Koch Institute for Integrative Cancer Research

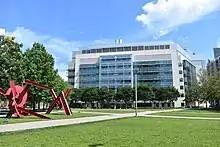
Koch Institute for Integrative Cancer Research

The Koch Institute for Integrative Cancer Research at MIT (also referred to as the Koch Institute or KI) is a cancer research center affiliated with the Massachusetts Institute of Technology (MIT) located in Cambridge, Massachusetts, United States. The institute is one of seven National Cancer Institute-designated basic laboratory cancer centers in the United States.